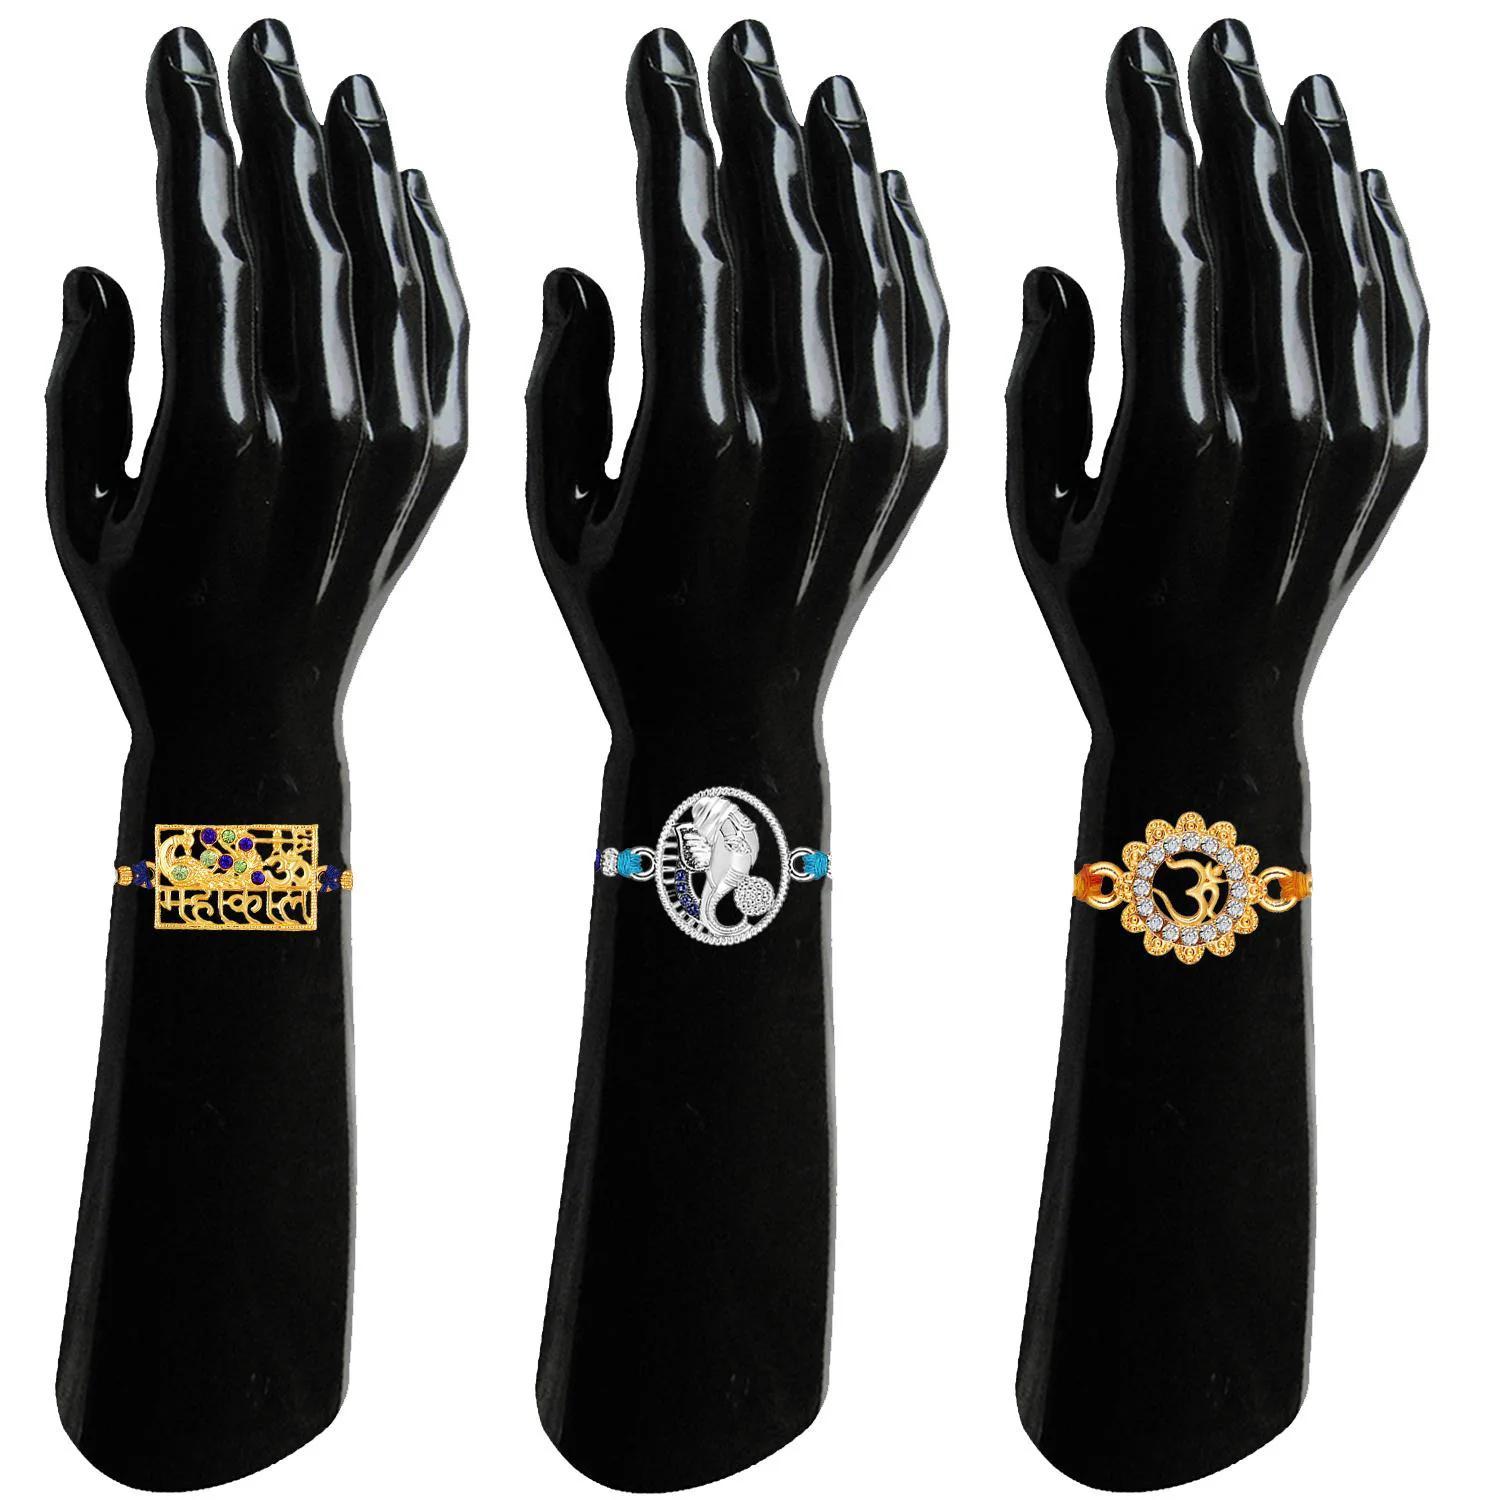
 Mahi Combo of OM, Mahakal and Ganpati Crystals Studded Rakhi for Brother, Bhai, Bro (RCO1105737M)
Type: Rakhis
Brand: Mahi
Price: Rs. 339
 Celebrate Raksha Bandhan with our exquisitely crafted Rakhi, designed to strengthen the bond between siblings. This traditional Rakhi features intricate beadwork and durable thread, ensuring it stands the test of time. Handmade with care, each Rakhi is a unique and meaningful gift for your brother. Each Rakhi carries heartfelt blessings and good wishes for your brother's well-being and success. Celebrates the bond of love and protection between siblings, a cherished tradition in Indian culture.
Features: The Rakhi is adorned with vibrant colors and attractive embellishments that add a touch of elegance to the celebration.,Content in Box : 3 Rakhi's ; Cultural Significance: This beautiful Rakhi will acknowledge your love for Your Brother with the promise that your bond with him will grow stronger as time goes on.,Vibrant Colors: Adding bright and playful colors to the celebration will make it stand out and make it more enjoyable. This Rakhi Combo comes with a Small Rakhi Greeting Card along with a few grams of Roli & Chawal,Celebrate the bond of love and protection with our exquisite Rakhis. Share the joy of Raksha Bandhan Festival with this beautiful Rakhi, a token of love, protection and blessings.,Adjustable Size and Easy to tie: Designed to fit wrists of all sizes. It is simple and easy to tie the Rakhi securely and effortlessly.
Included: 3 Rakhis